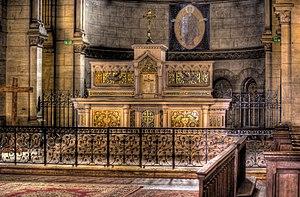
église Saint-Étienne de briare
L’église Saint-Étienne de Briare est une église de style architectural romano-byzantin située dans la commune de Briare, le département du Loiret et la région Centre-Val de Loire.